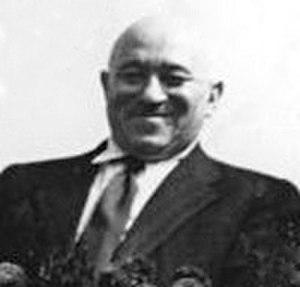
La république populaire de Hongrie était le nom officiel de la Hongrie de 1949 à 1989, lorsqu'elle faisait partie des démocraties populaires membres de la sphère d'influence de l'Union soviétique désignée sous le nom de bloc de l'Est. Se réclamant du marxisme-léninisme, le régime demeura en place jusqu'à la chute du bloc communiste en Europe. La République populaire de Hongrie se présentait comme héritière de la République des Conseils dirigée en 1919 par Béla Kun. La République populaire de Hongrie était membre du Pacte de Varsovie et du Conseil d'assistance économique mutuelle.
La tactique du salami est une expression inventée par l'homme politique hongrois Mátyás Rákosi, chef du Parti communiste hongrois, pour décrire l'élimination progressive des pouvoirs extérieurs au communisme, tranche après tranche, jusqu'à ce qu'il ne reste plus rien.